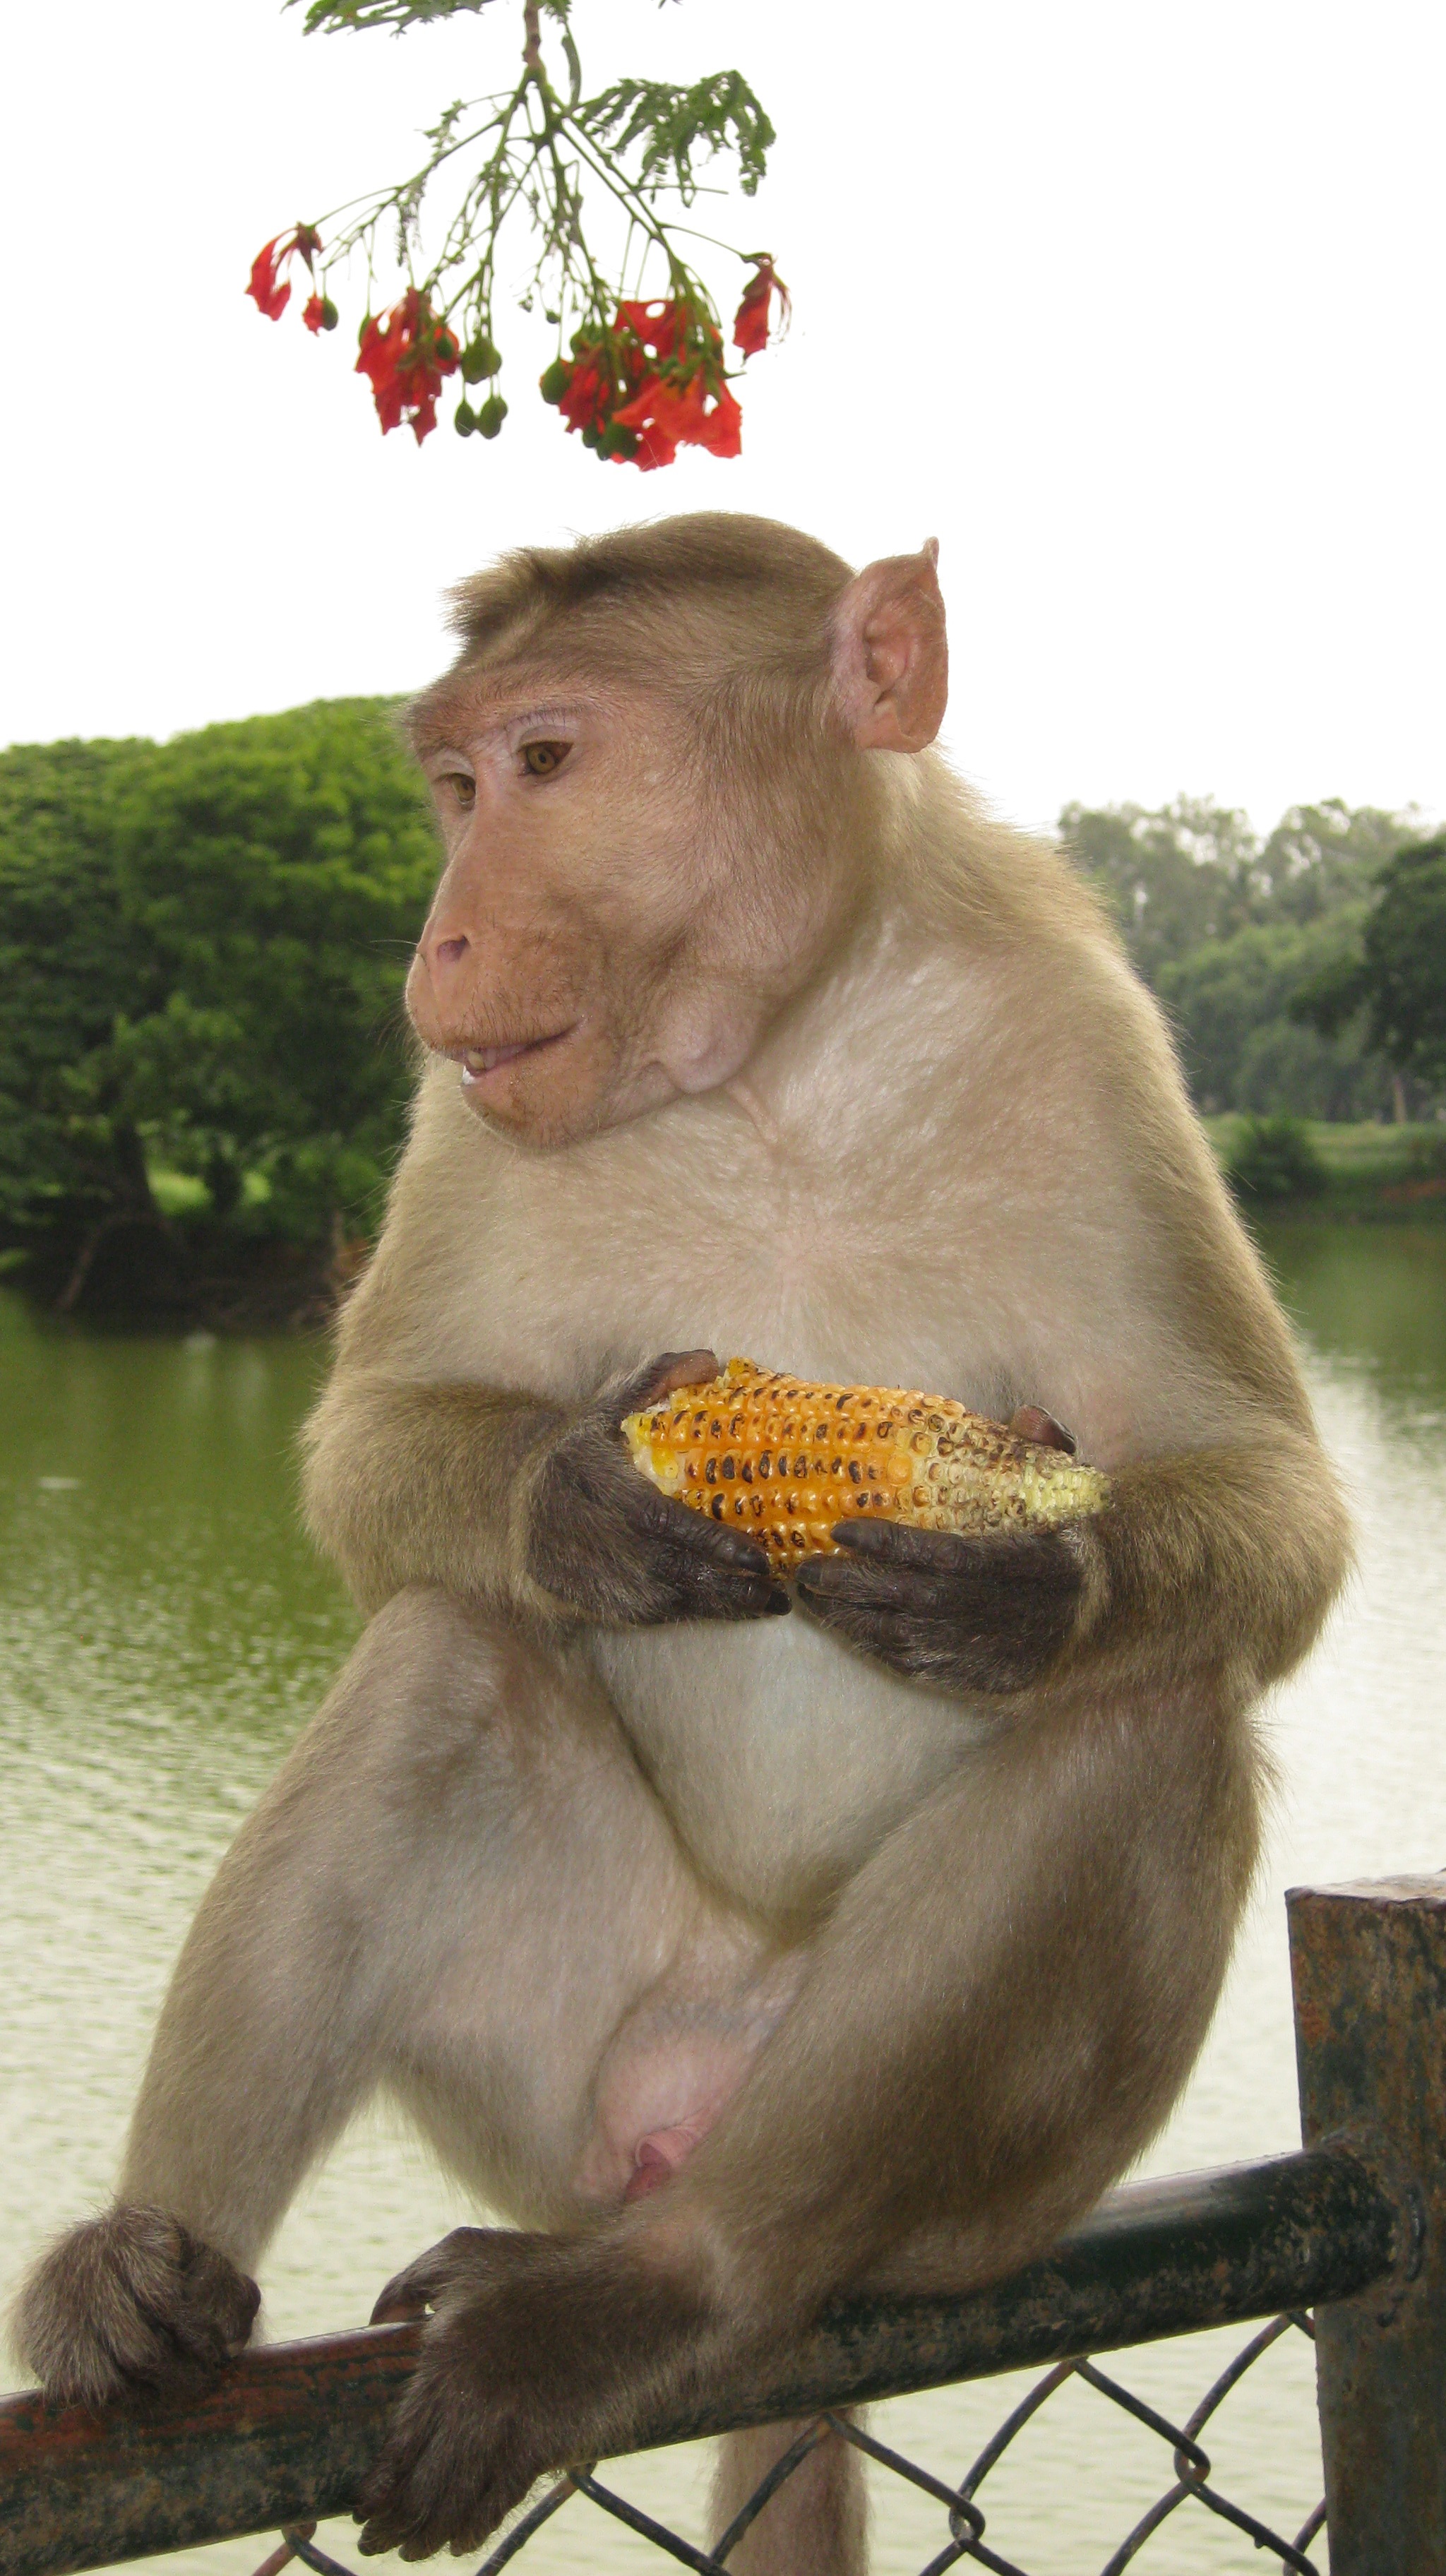
animal, wildlife, mammal, monkey, fauna, primate, vertebrate, india, macaque, old world monkey